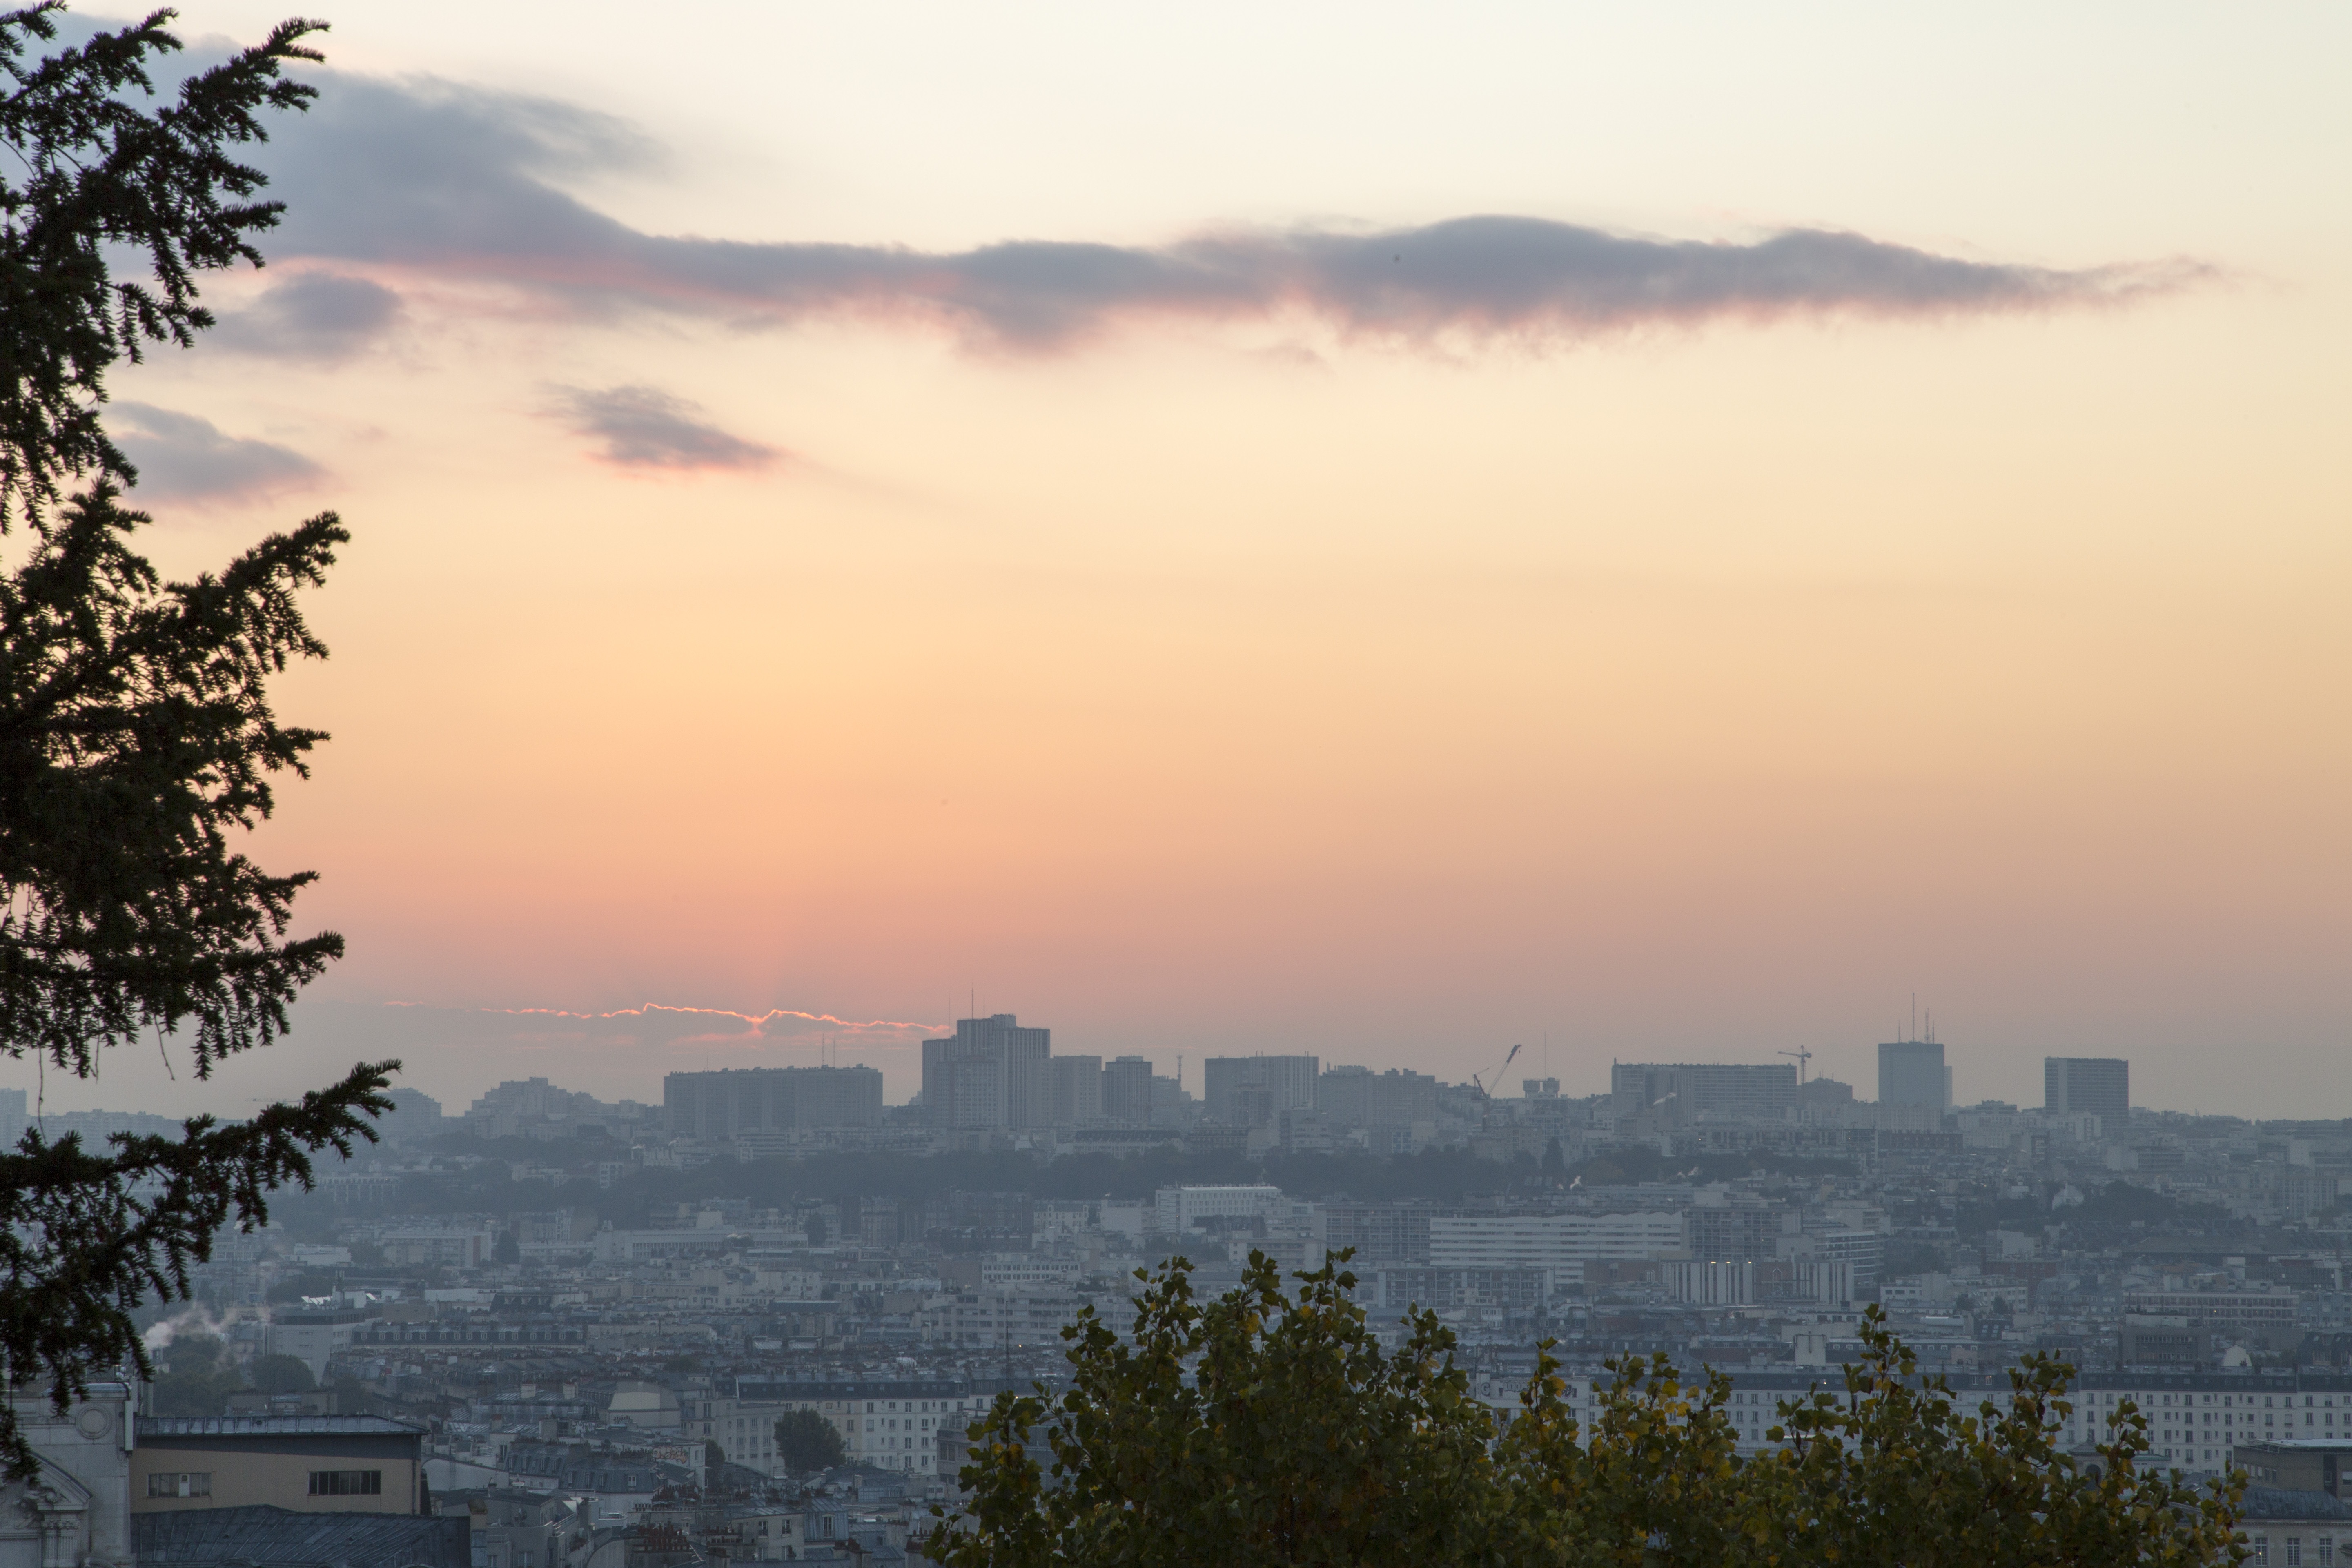
landscape, tree, horizon, cloud, sky, sunrise, sunset, mist, skyline, sunlight, morning, hill, dawn, cityscape, dusk, evening, weather, haze, clouds, beautiful, afterglow, atmospheric phenomenon